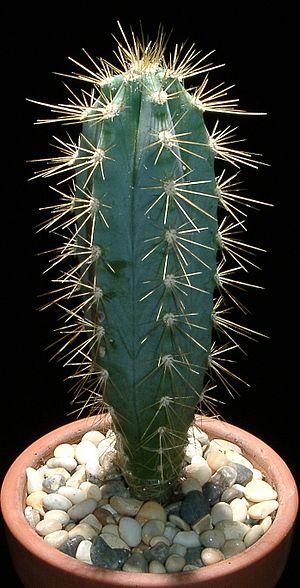
Pilosocereus est un genre de cactus.